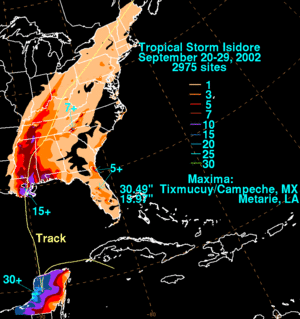
Isidore est le dixième cyclone tropical, neuvième tempête tropicale, deuxième ouragan, premier ouragan majeur, et l'ouragan le plus creux, plus que l'ouragan Lili, de la saison cyclonique 2002 dans l'océan Atlantique nord. Isidore atteint son maximum à la catégorie 3 de l’échelle de Saffir-Simpson, cause 22 décès en passant sur la Jamaïque, Cuba, le Mexique et les États-Unis. Son impact principal fut des pluies diluviennes causant pour 1,3 milliard USD en dommages.